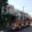
Label: truck